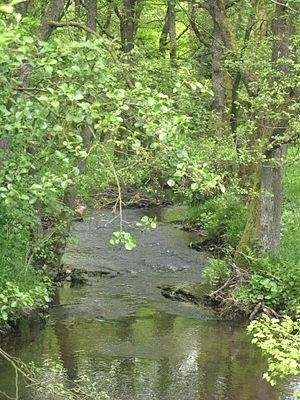
Le Rechterbach appelé en français ru de Recht ou ruisseau de Recht est un cours d'eau de Belgique, affluent en rive gauche de l'Amblève faisant donc partie du bassin versant de la Meuse. Il coule en province de Liège dans les Cantons de l'Est.